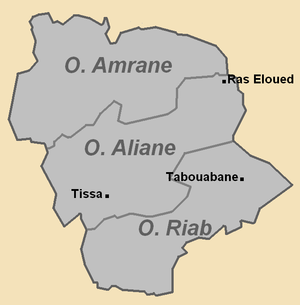
Les tribus Hyayna, selon Mohamed El Moubaraki, «
Hyayna est une confédération tribale arabophone marocaine dont le territoire historique se situe au nord-est de Fès, représentant l'une des plus importantes ethnies de la région prérifaine. Elle est formée de trois tribus: les Oulad Amrane, les Oulad Aliane et les Oulad Riab.